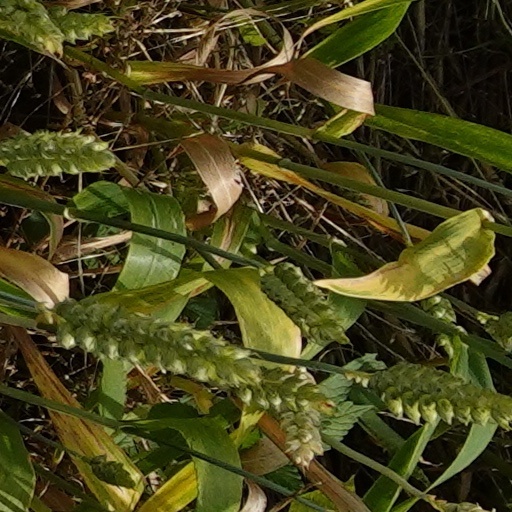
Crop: wheat